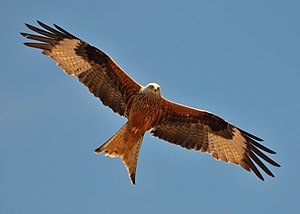
Auvergne / Geografi og miljø / Natur / Parc naturel régional des Volcans d'Auvergne
Rød glente
Auvergne var en fransk region indtil 1. januar 2016, hvor den blev slået sammen med Rhône-Alpes, for at danne den nye region Auvergne-Rhône-Alpes. Den ligger i den centrale del af landet.